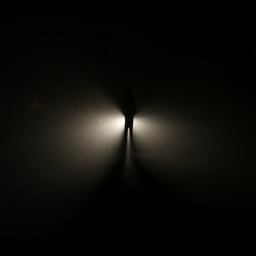
figure of a man emerges from the light